University of Würzburg

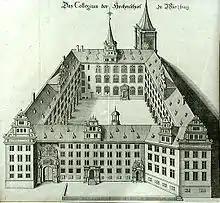
Old University, drawing from the 17th or 18th century

Its official name is Julius-Maximilians-Universität Würzburg (or "Julius-Maximilian University of Würzburg") but it is commonly referred to as the University of Würzburg. This name is taken from Julius Echter von Mespelbrunn, Prince-Bishop of Würzburg, who reestablished the university in 1582, and Prince Elector Maximilian Joseph, the prince under whom secularization occurred at the start of the 19th century. The university's central administration, foreign student office, and several research institutes are located within the area of the old town, while the new liberal arts campus, with its modern library, overlooks the city from the east. The university today enrolls approximately 29,000 students, out of which more than 1,000 come from other countries.